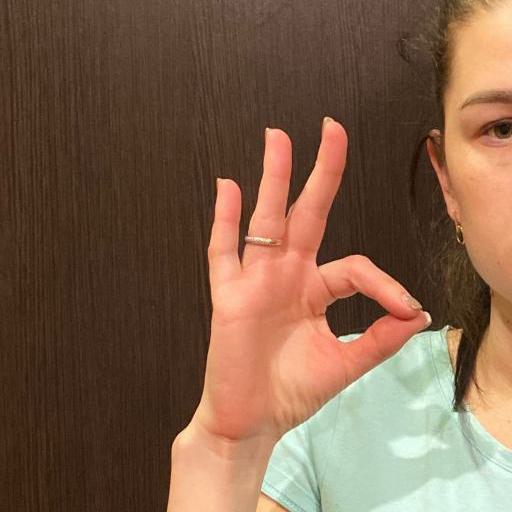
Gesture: ok